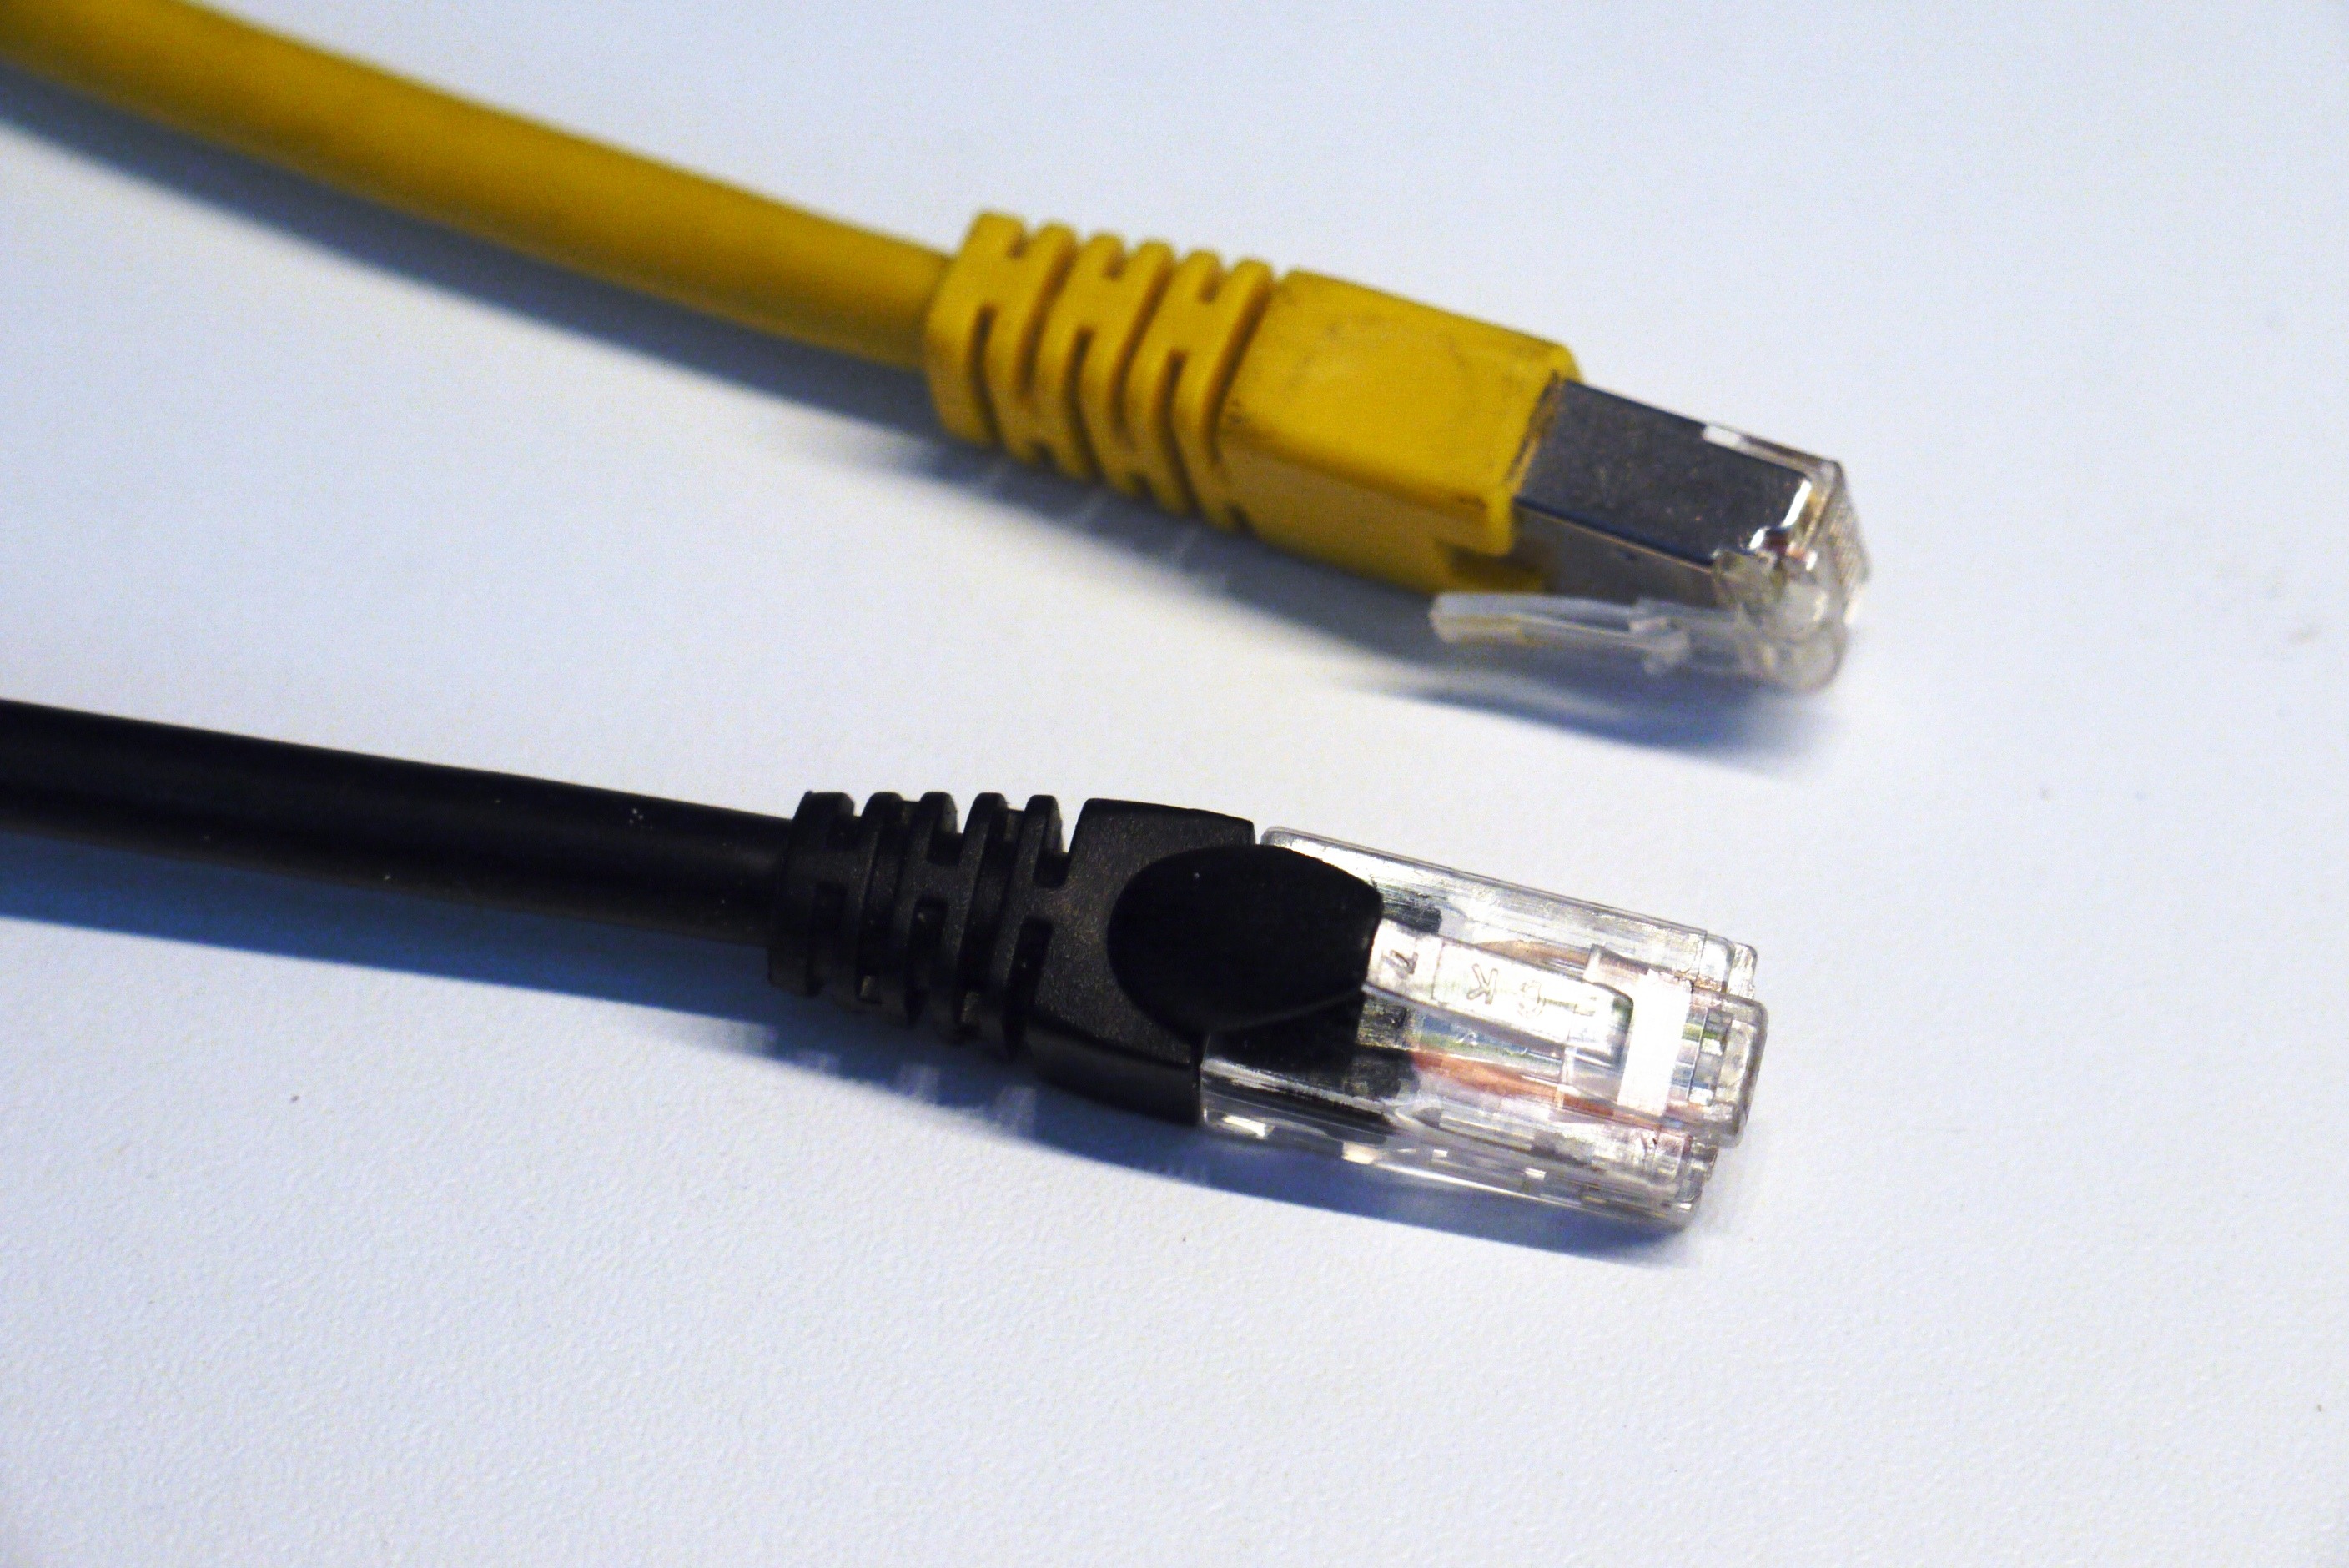
technology, cable, ethernet, connection, network, network cables, electronic device, electronics accessory, electrical connector, networking cables, coaxial cable, connexion